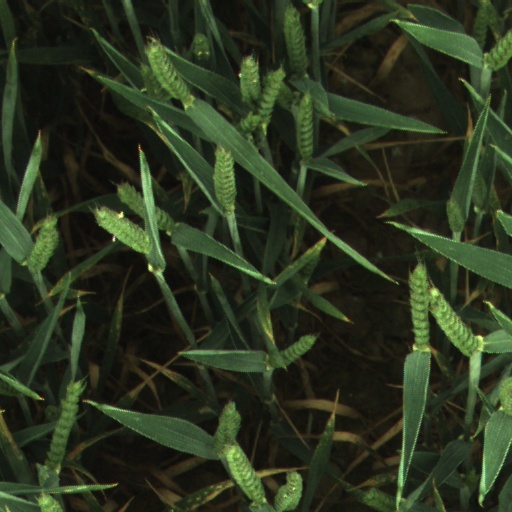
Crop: wheat